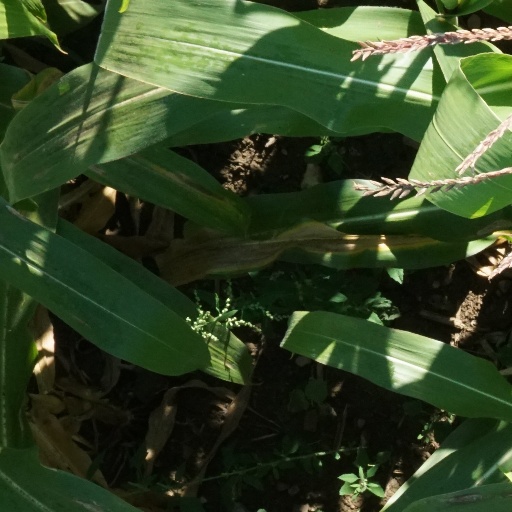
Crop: maize; corn